Cyclone Hyacinthe

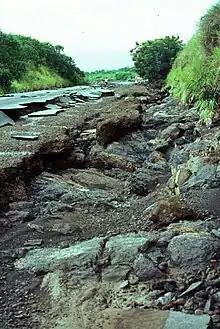
Washed out road in Saint-Pierre, Réunion

For twelve days, the circulation of the storm produced cloudiness and thunderstorms over Réunion. Hyacinthe broke several rainfall records for tropical cyclones, becoming the wettest tropical cyclone on record. From January 14 to January 28, the storm dropped at Commerson Crater, just north of the Piton de la Fournaise volcano. Over ten days, Hyacinthe produced , also at Commerson. In twelve hours, Hyacinthe dropped of rainfall at Grand Îlet, just shy of the record set by Cyclone Denise in 1966. The highest daily total was on January 25, when fell at Commerson. Over a three-day period, the storm dropped at Commerson, as well as over a five-day period ending on January 28. Only a small portion of the island near Saint-Pierre received less than of rainfall, and totals increased further inland, with over recorded at four locations. Such heavy rainfall typically occurs on the island when tropical cyclones approach, owing to orographic enhancement in the mountainous interior.